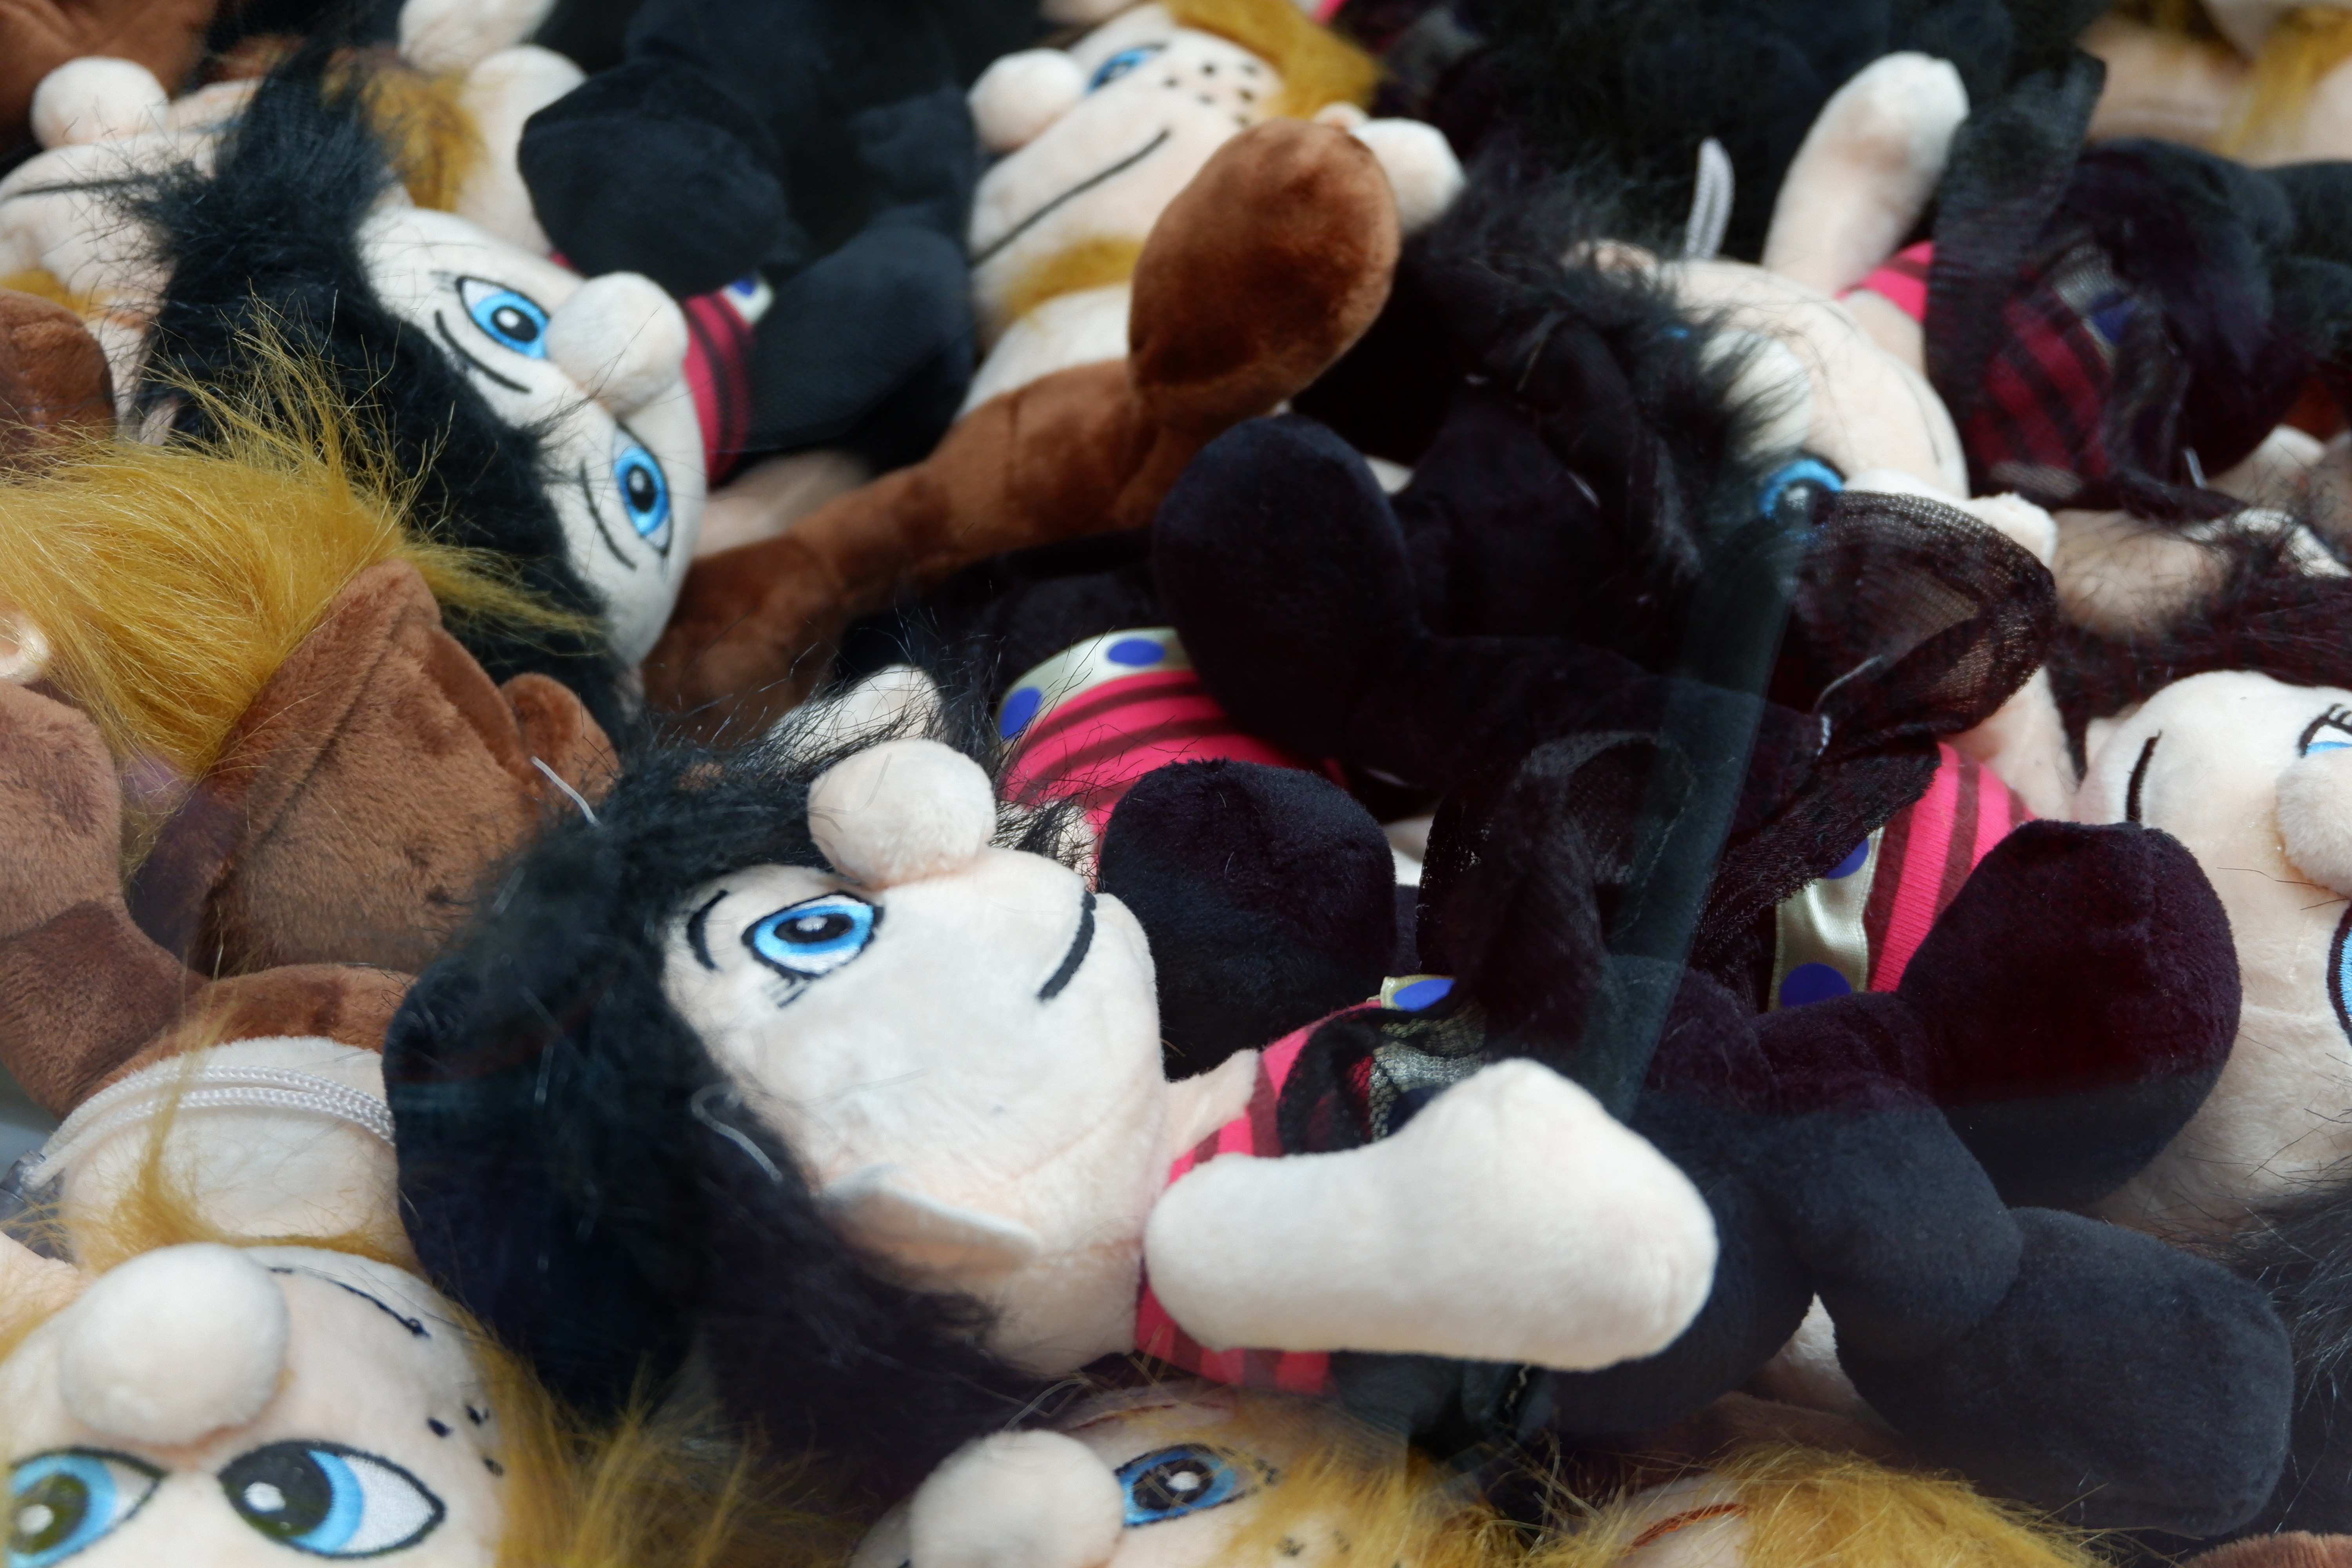
stuffed, stuffed toys, black, brown, toy, stuffed toy, plush, fur, textile, teddy bear, mascot, fan convention, crowd